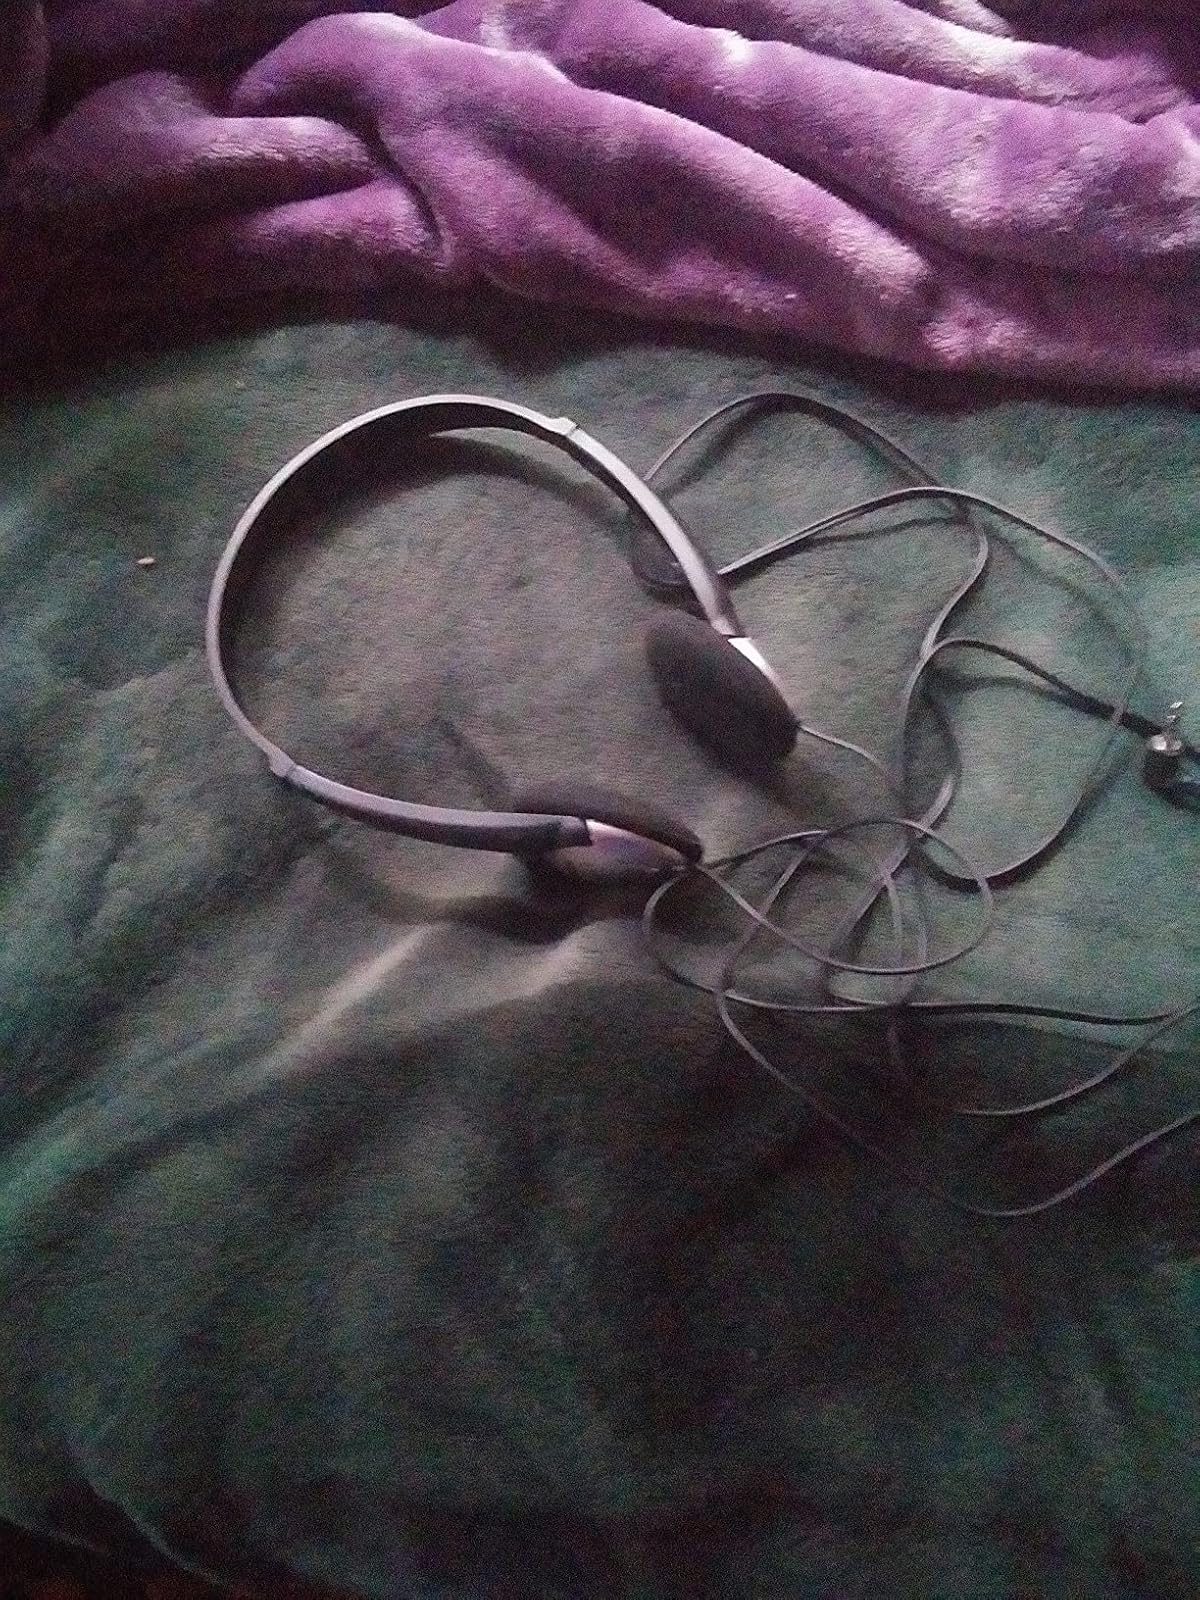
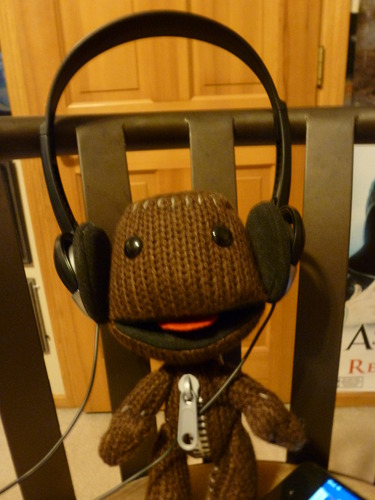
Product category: headphones
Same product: yes